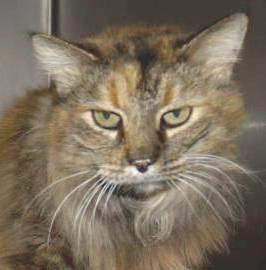
cat